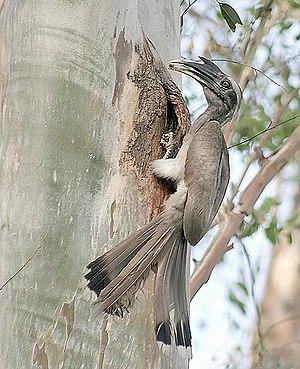
Le Calao de Gingi ou calao indien, est une espèce d'oiseaux de la famille des Bucerotidae.
L'emblème de l'Inde est composé de trois lions sur un chapiteau orné d'une roue au centre, d'un buffle à droite et d'un cheval galopant à gauche.